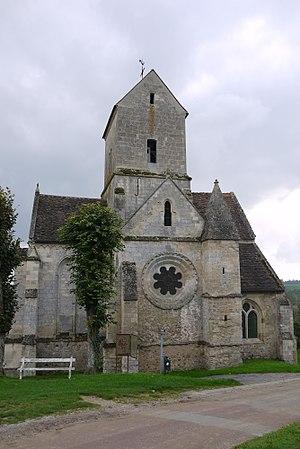
Église Saint-Crépin de Brumetz
Brumetz est une commune française située dans le département de l'Aisne, en région Hauts-de-France.
L'église Saint-Crépin est une église catholique située à Brumetz, en France.